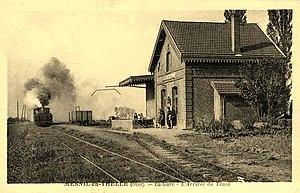
Carte postale de la gare
Le Mesnil-en-Thelle est une commune française située dans le département de l'Oise, en région Hauts-de-France.
Le Chemin de fer de Hermes à Beaumont était une ligne de chemin de fer d'intérêt local à voie métrique du réseau départemental de l'Oise entre les gares d'Hermes-Berthecourt, sur la ligne Creil - Beauvais, et de Persan-Beaumont, intersection de la transversale Pontoise - Creil et de la radiale Ligne Paris - Beauvais, qui fonctionna de 1879 à 1959.